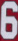
Number: 6